Central Massachusetts Railroad

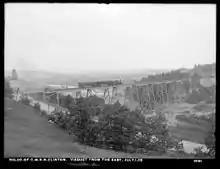
A 4-4-0 locomotive passes over the Clinton Viaduct on July 1, 1903.

The Massachusetts Central Railroad operated five locomotives between 1881 and 1883. These were the only five locomotives that the company ever owned with other railroads providing motive power later in the line's history.